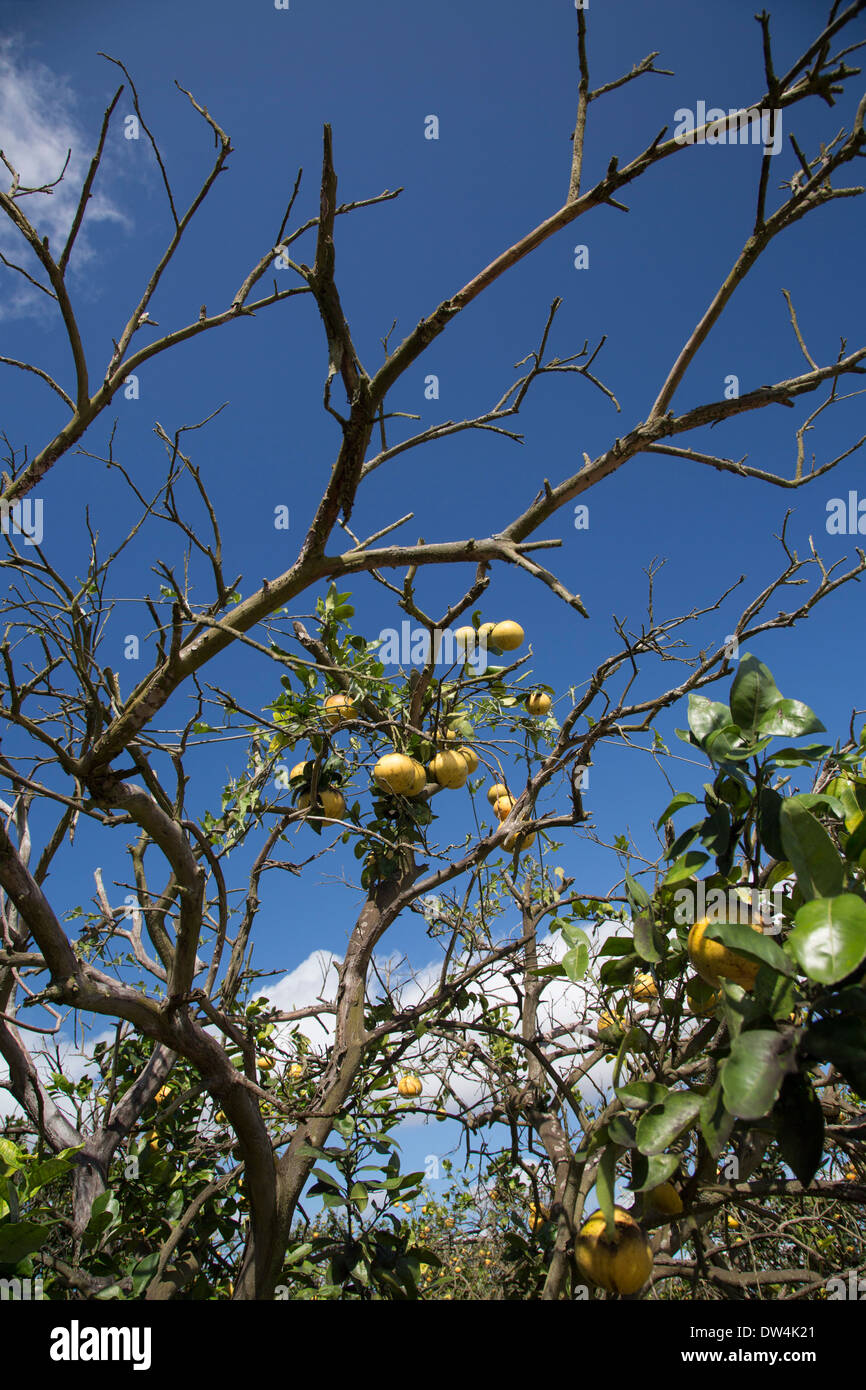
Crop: unknown
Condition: citrus_greening_disease